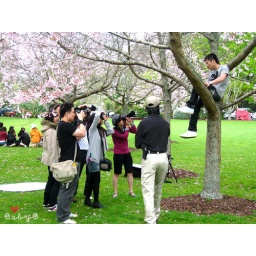
One tree hill 11 - by Victor